Porfiriato

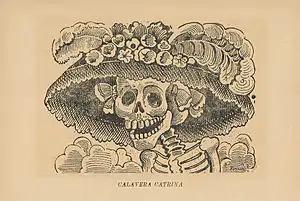
"La Calavera Catrina", José Guadalupe Posada mocks the style of elite Mexican women

Mexico City's main jail was a former convent, Belem Prison, that was repurposed several times before becoming a prison for both women and men. It was filthy, poorly run, and a symbol of the order. Plans were drawn up for the construction of a new facility, a penitentiary designed to rehabilitate its prisoners. Designed as a panopticon based on plans by Jeremy Bentham, Lecumberri penitentiary was opened in 1900. Mexican officials were cognizant of changes in the idea of prison as well as newly focused on collecting crime statistics.